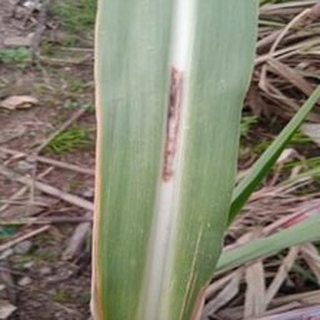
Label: sugarcane_red_rot